Mazen Kerbaj

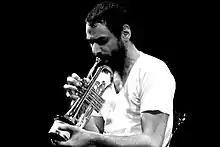
Mazen Kerbaj, 2010

Mazen Kerbaj (born Beirut, 1975) is a Lebanese jazz and free improvisation trumpeter and comic book artist.